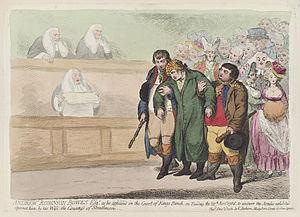
Andrew Robinson Stoney, devenu après son mariage Andrew Robinson Stoney Bowes, né en 1747 et mort en 1810, est un aventurier anglo-irlandais, époux de la comtesse Mary Bowes de Strathmore, une ancêtre de la reine Élisabeth II du Royaume-Uni. La comtesse Bowes est célèbre sous le surnom de « la comtesse malheureuse » en raison de sa relation houleuse avec Stoney, se terminant par un scandale.